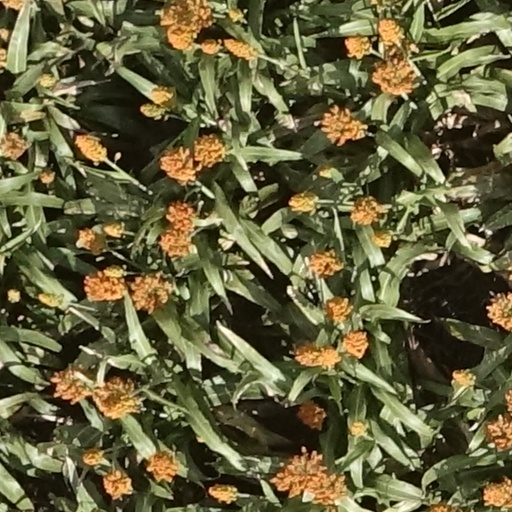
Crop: sorghum